2019 Speaker of the House of Commons election

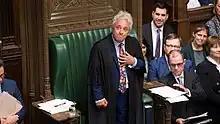
Speaker Bercow announcing his retirement, 9 September

John Bercow, the Member of Parliament for the constituency of Buckingham, was elected to the post of Speaker in 2009. The 2009 election was triggered by the resignation of Michael Martin at the height of the parliamentary expenses scandal. Martin was perceived as being part of a cover-up of inappropriate Parliamentary expenses and faced an unprecedented motion of no confidence in his speakership after he made comments from the chair that attacked a "Daily Telegraph" leak of parliamentarians' expenses claims. Bercow beat nine other candidates to become Speaker; he defeated fellow Conservative MP George Young in the third and final round by a margin of 322–271.